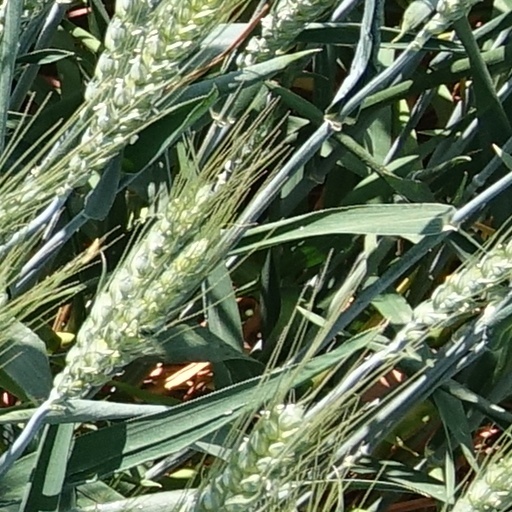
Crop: wheat